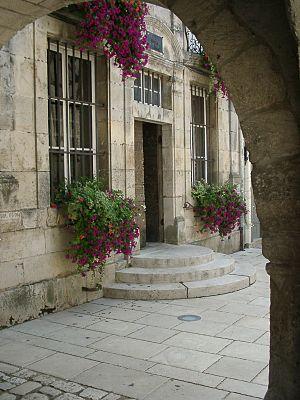
Noyers-sur-Serein
Noyers est une commune française située dans le département de l'Yonne en région Bourgogne-Franche-Comté. Elle est très souvent appelée Noyers-sur-Serein.